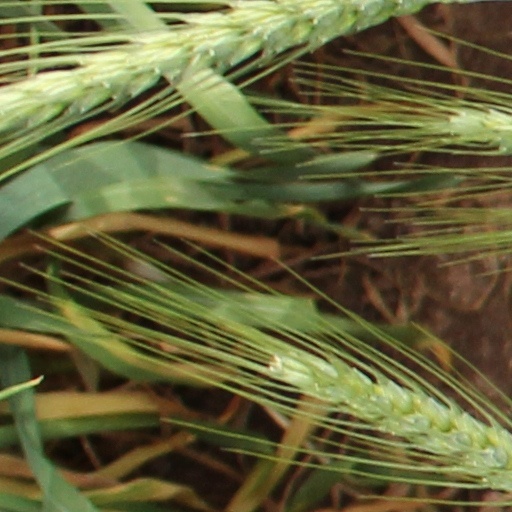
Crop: wheat